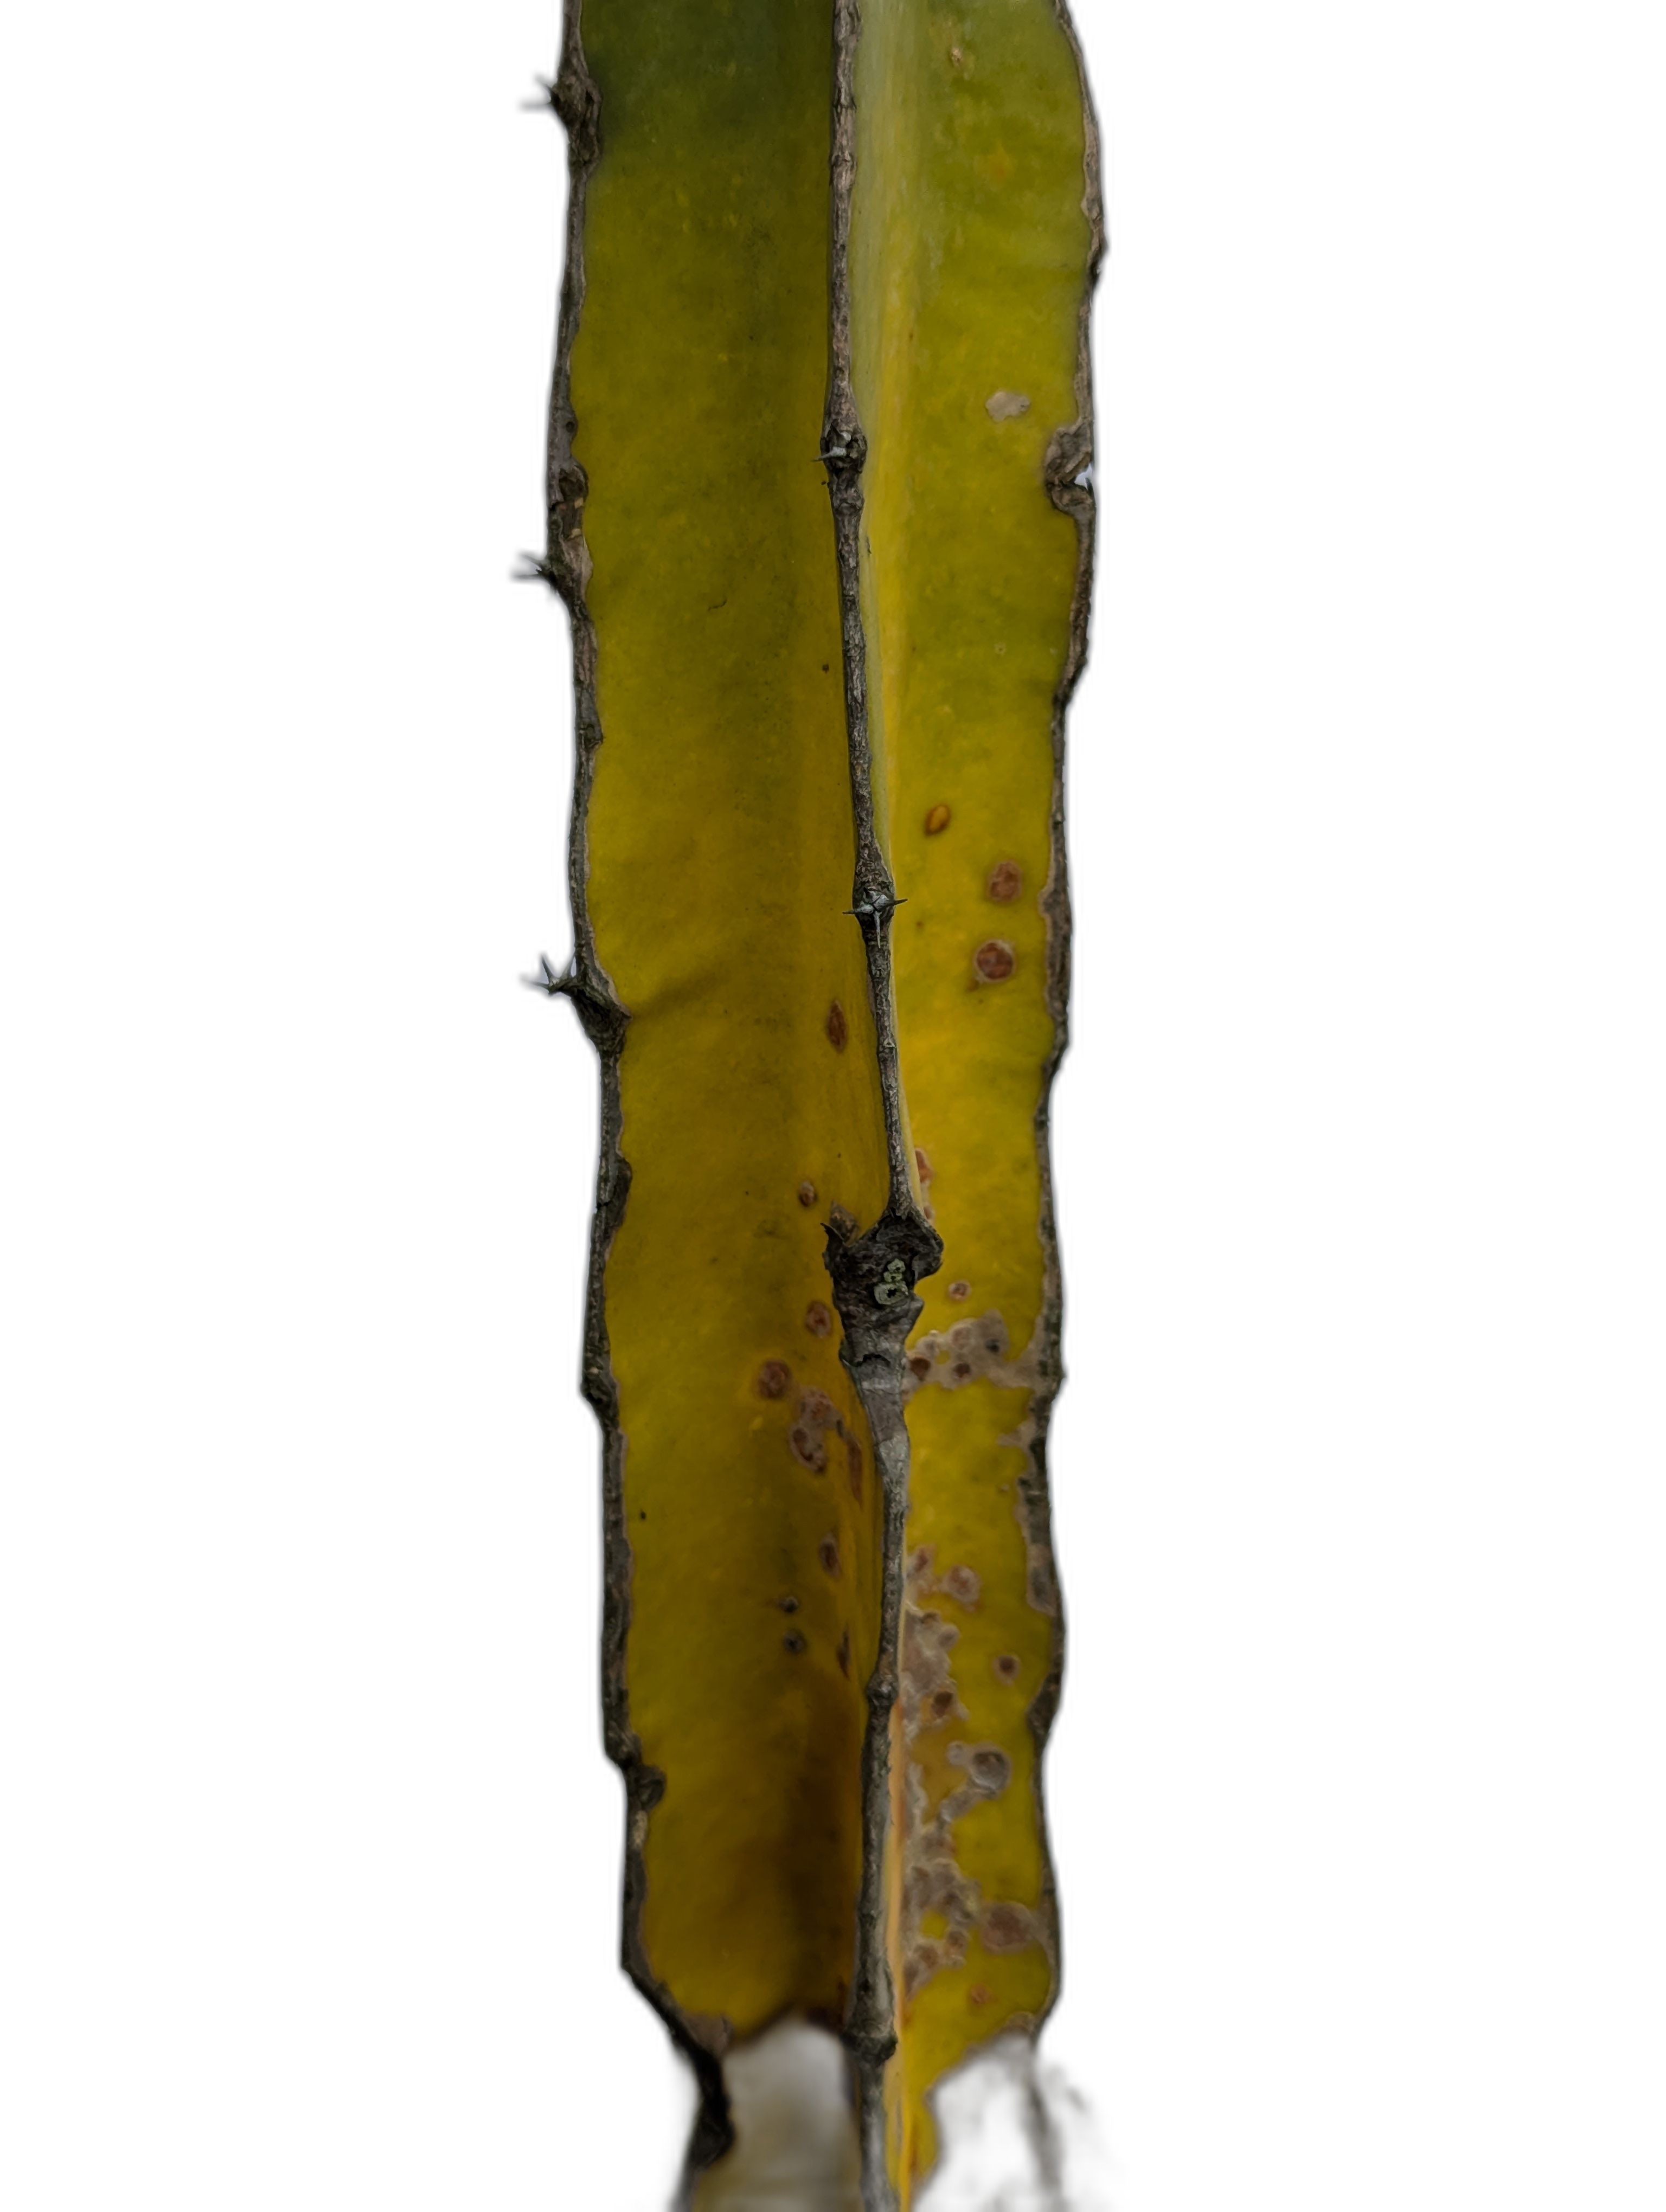
Label: Bad leaf